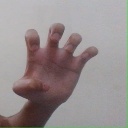
अक्षर: झ